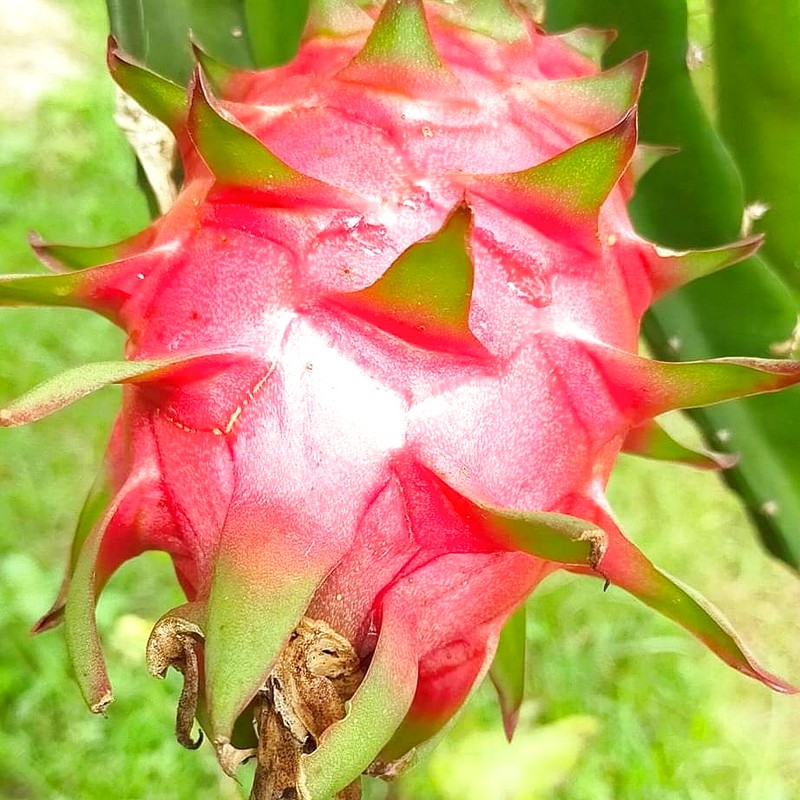
Label: Mature Dragon Fruit